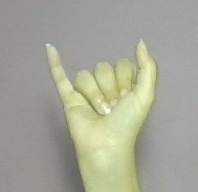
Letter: ya